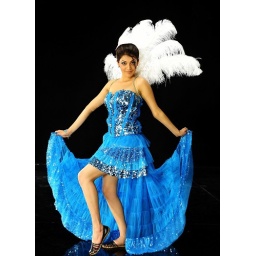
Stunning Kajal Agarwal in blue dress